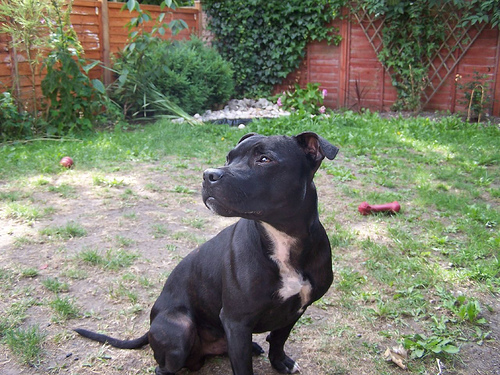
Breed: staffordshire bull terrier